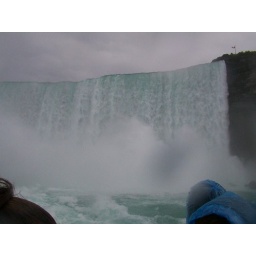
This is the main fall named &amp;quot;Horse shoe fall&amp;quot;.You are taken in a boat almost to the foot of the fall.